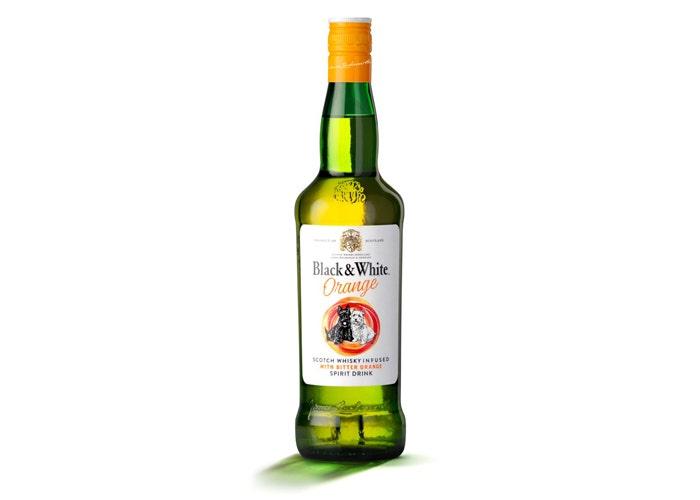
A Black & White orange spirits whiskey  in a 700-milliliters glass bottle